Sooronbay Jeenbekov

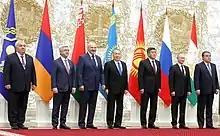
Jeenbekov with other CSTO leaders at the CSTO summit in Minsk, November 2017.

Jeenbekov opened the Central Mosque of Imam Sarakhsi, which is the largest mosque in Central Asia, with his Turkish counterpart Recep Tayyip Erdoğan during his visit to Bishkek in early September 2018. During his visit, Erdoğan pressured Jeenbekov to take the appropriate measures to deal with Turkish Islamist leader Fethullah Gülen.